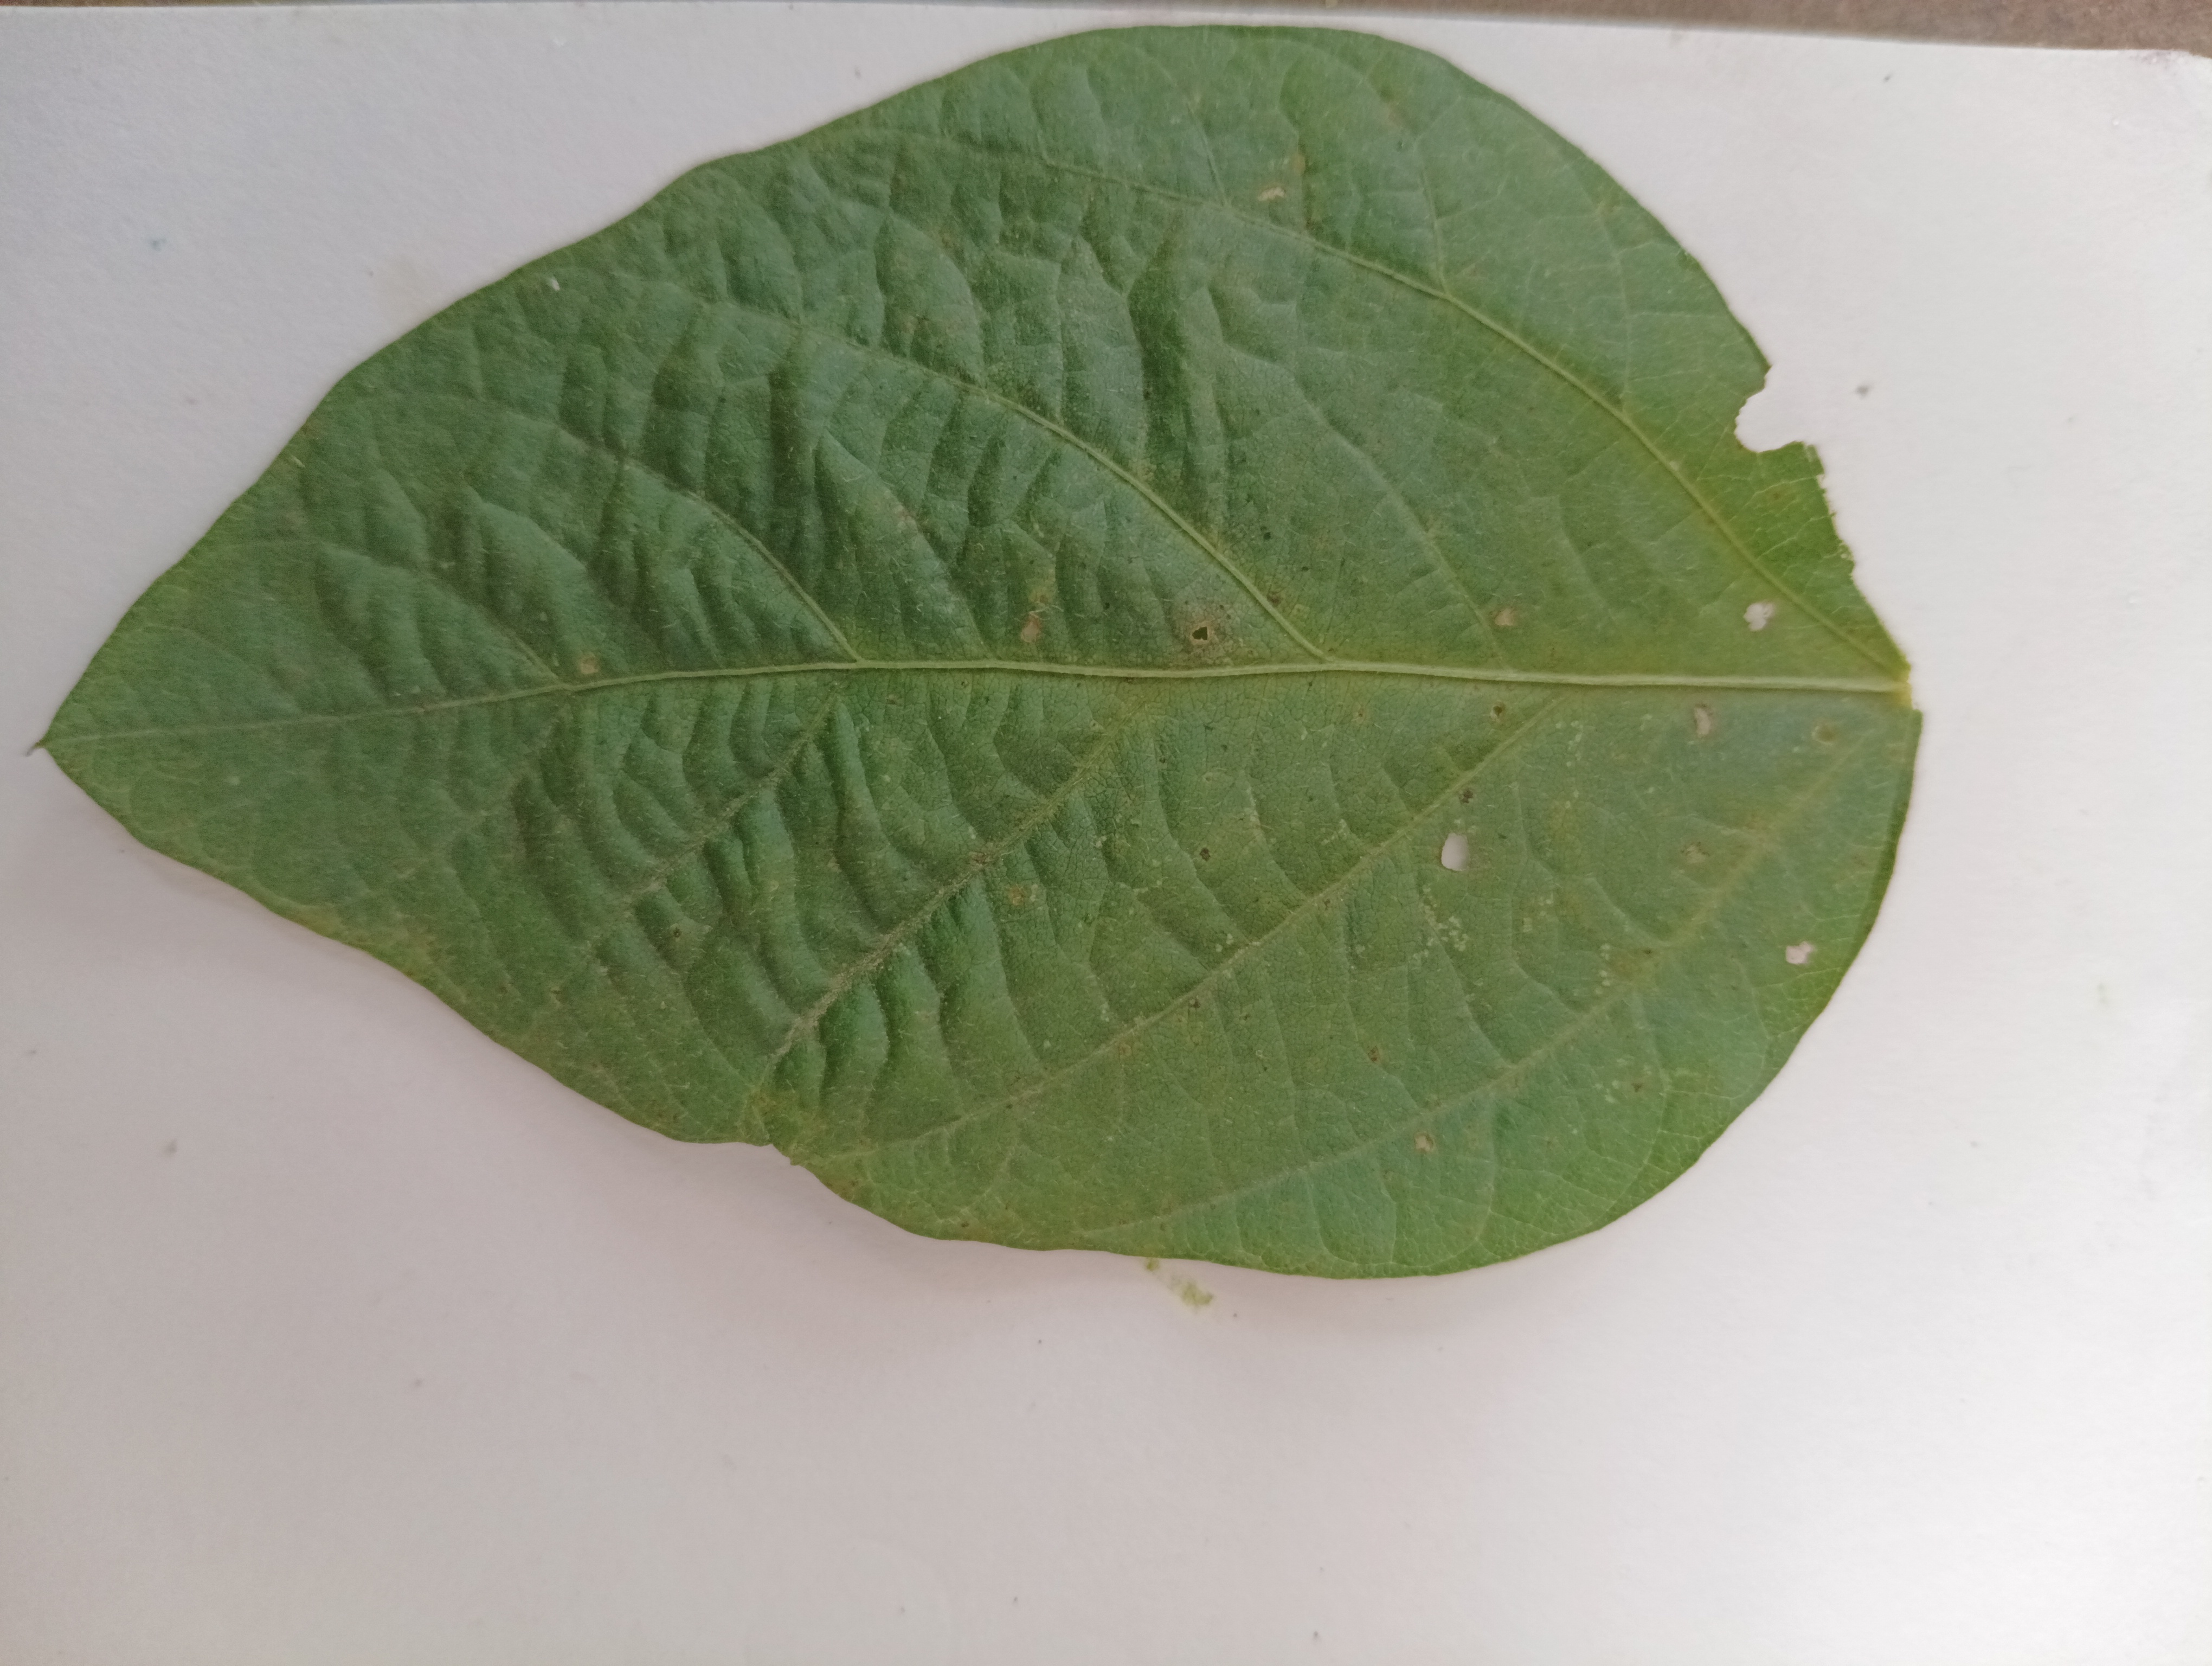
Label: Healthy